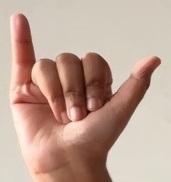
ASL sign: Y